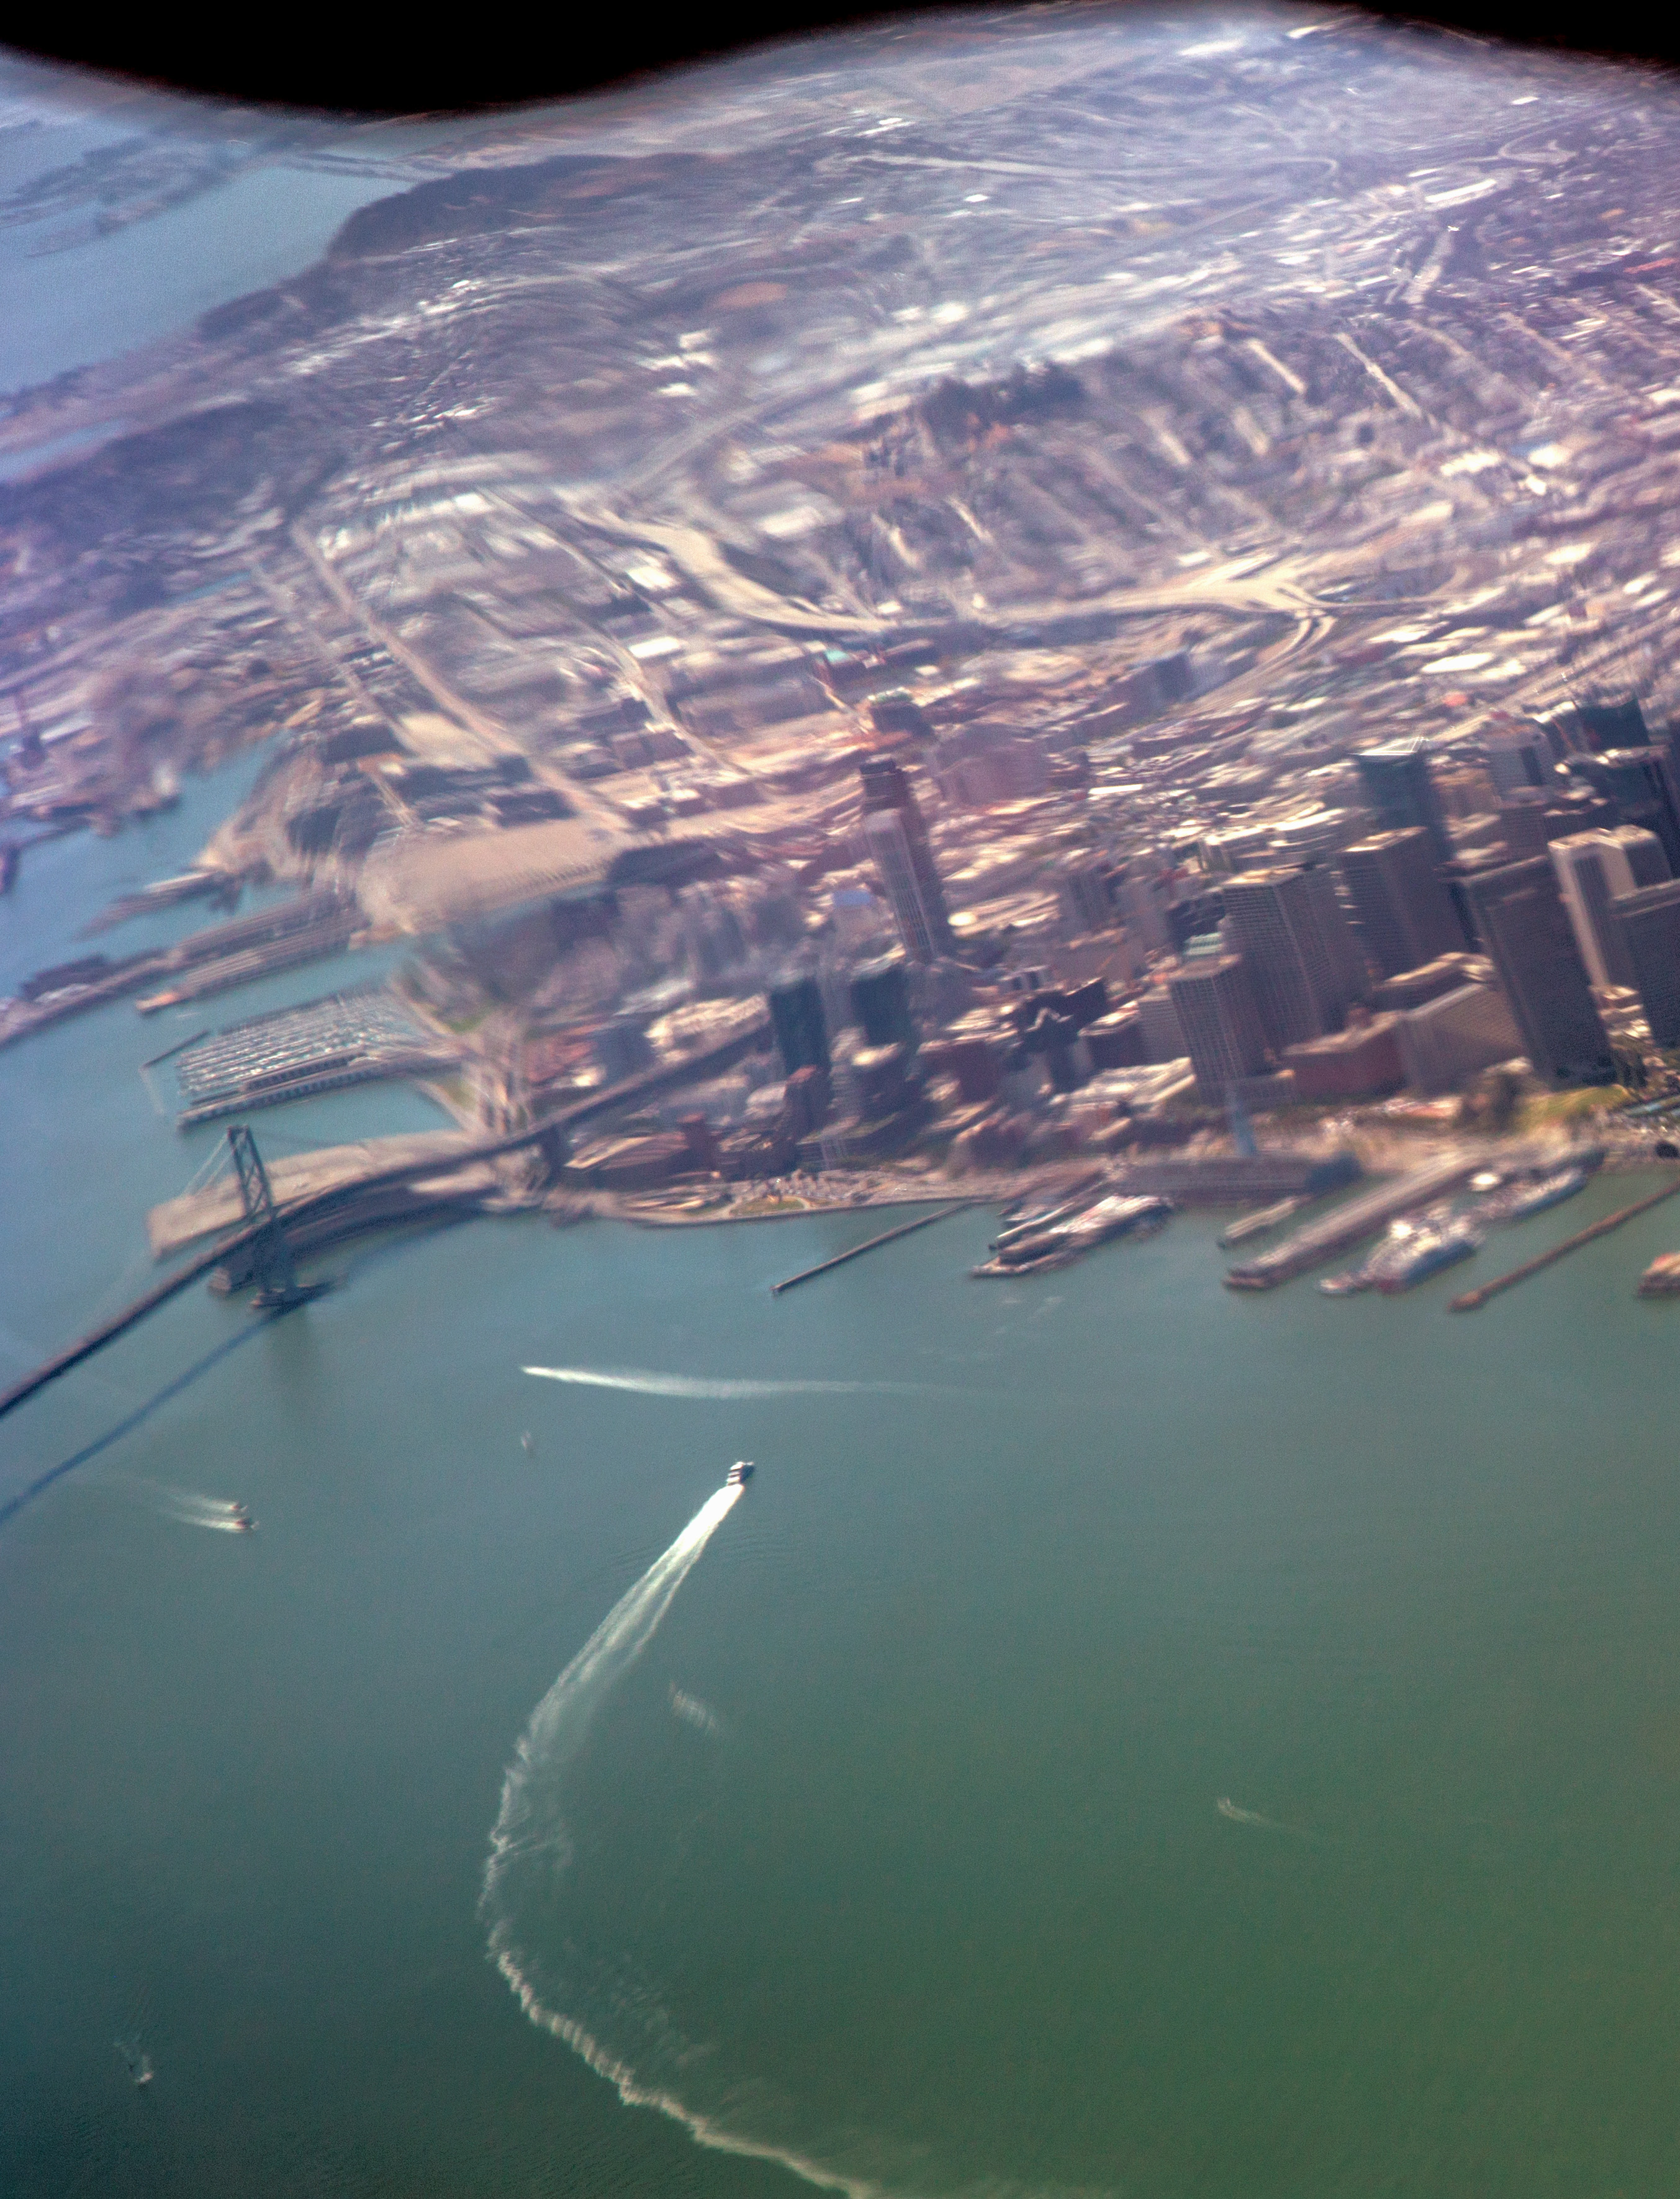
sea, water, atmosphere, reflection, vehicle, flight, sanfrancisco, aerial photography, atmosphere of earth